Lemkos

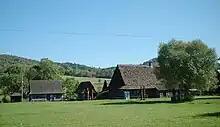
Lemko open-air museum in Zyndranowa

It is estimated that about 130,000 to 140,000 Lemkos were living in the Polish part of the Lemko Region in 1939. Depopulation of these lands occurred during the forced resettlement, initially to the Soviet Union (about 90,000 people) and later to Poland's newly acquired western lands (about 35,000) in the Operation Vistula campaign of the late 1940s. This action was a state ordered removal of the civilian population, in a counter-insurgency operation to remove potential support for guerrilla war being waged by the Ukrainian Insurgent Army (UPA) in south-eastern Poland.